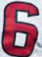
Number: 6